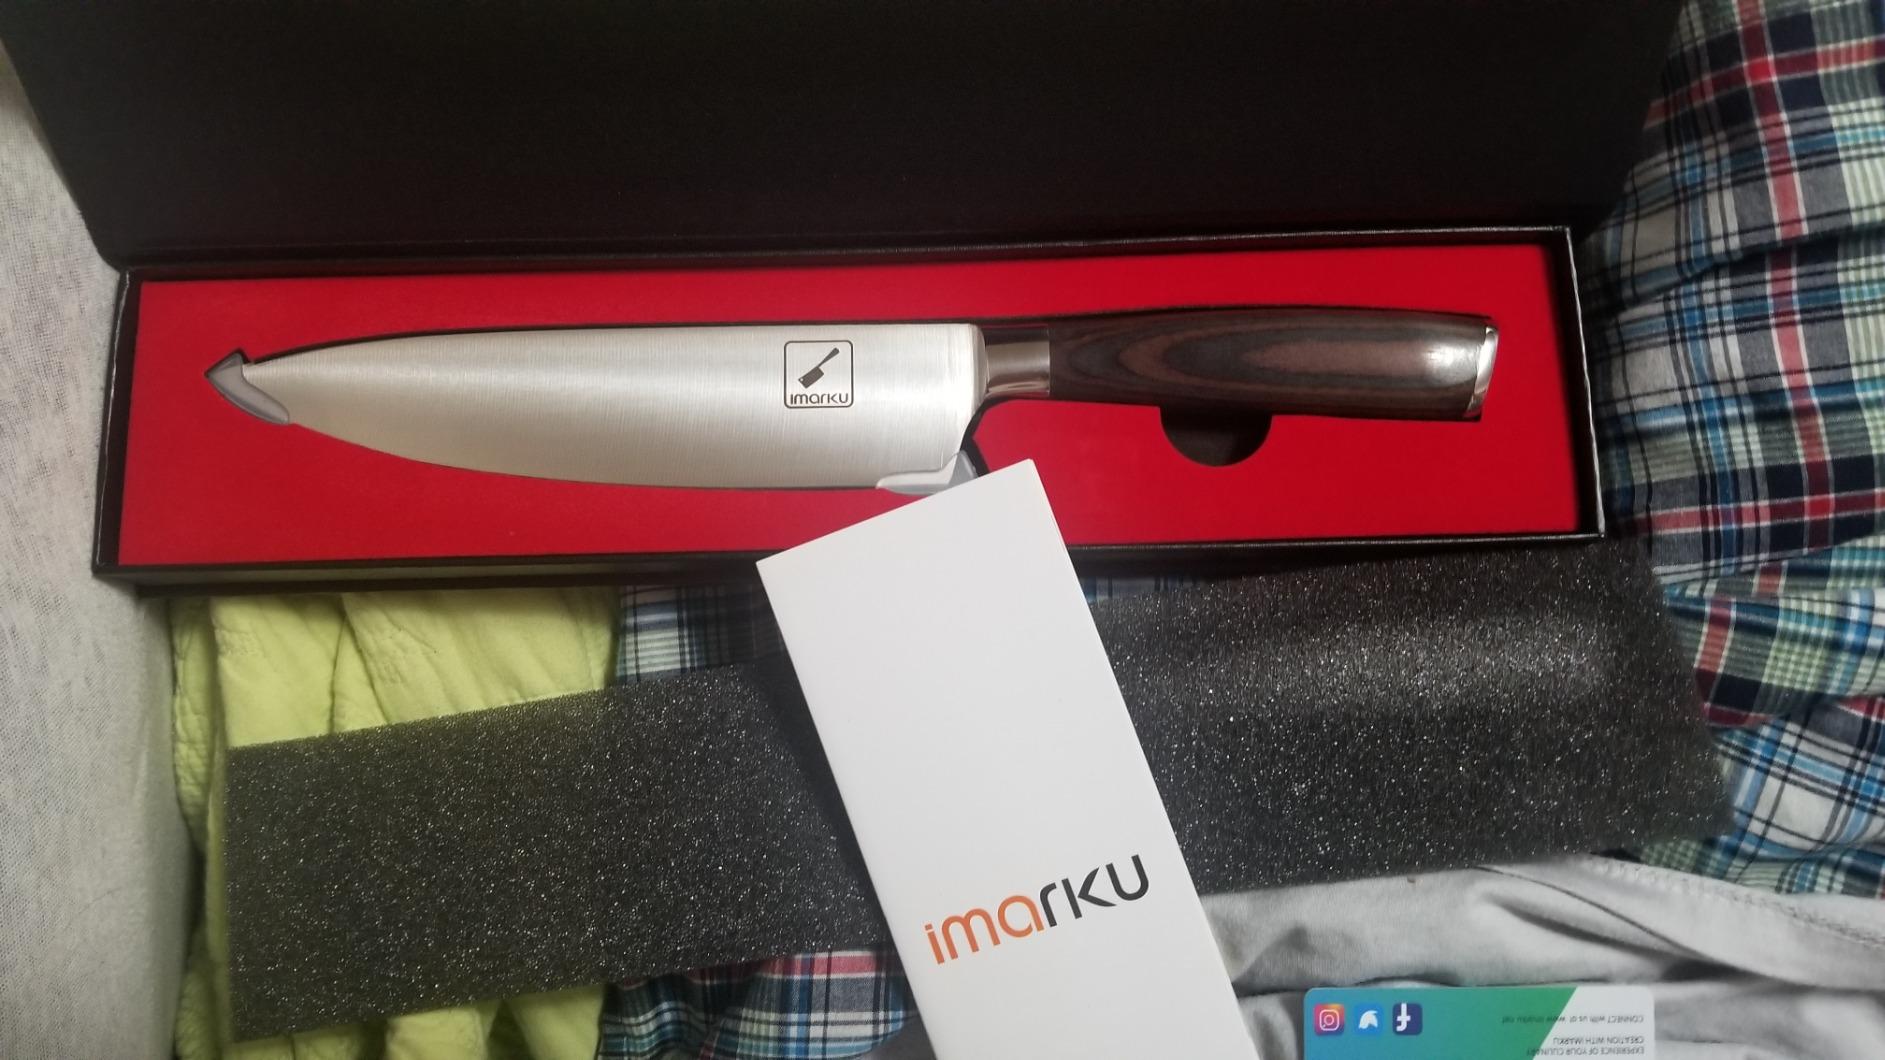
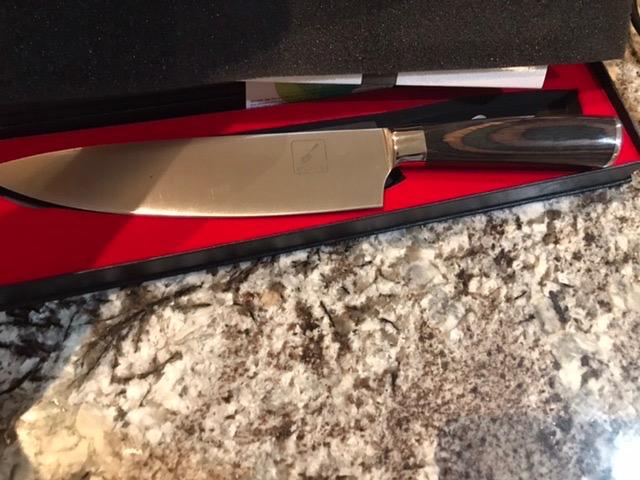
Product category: items_knife
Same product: yes